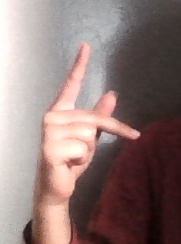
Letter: dha